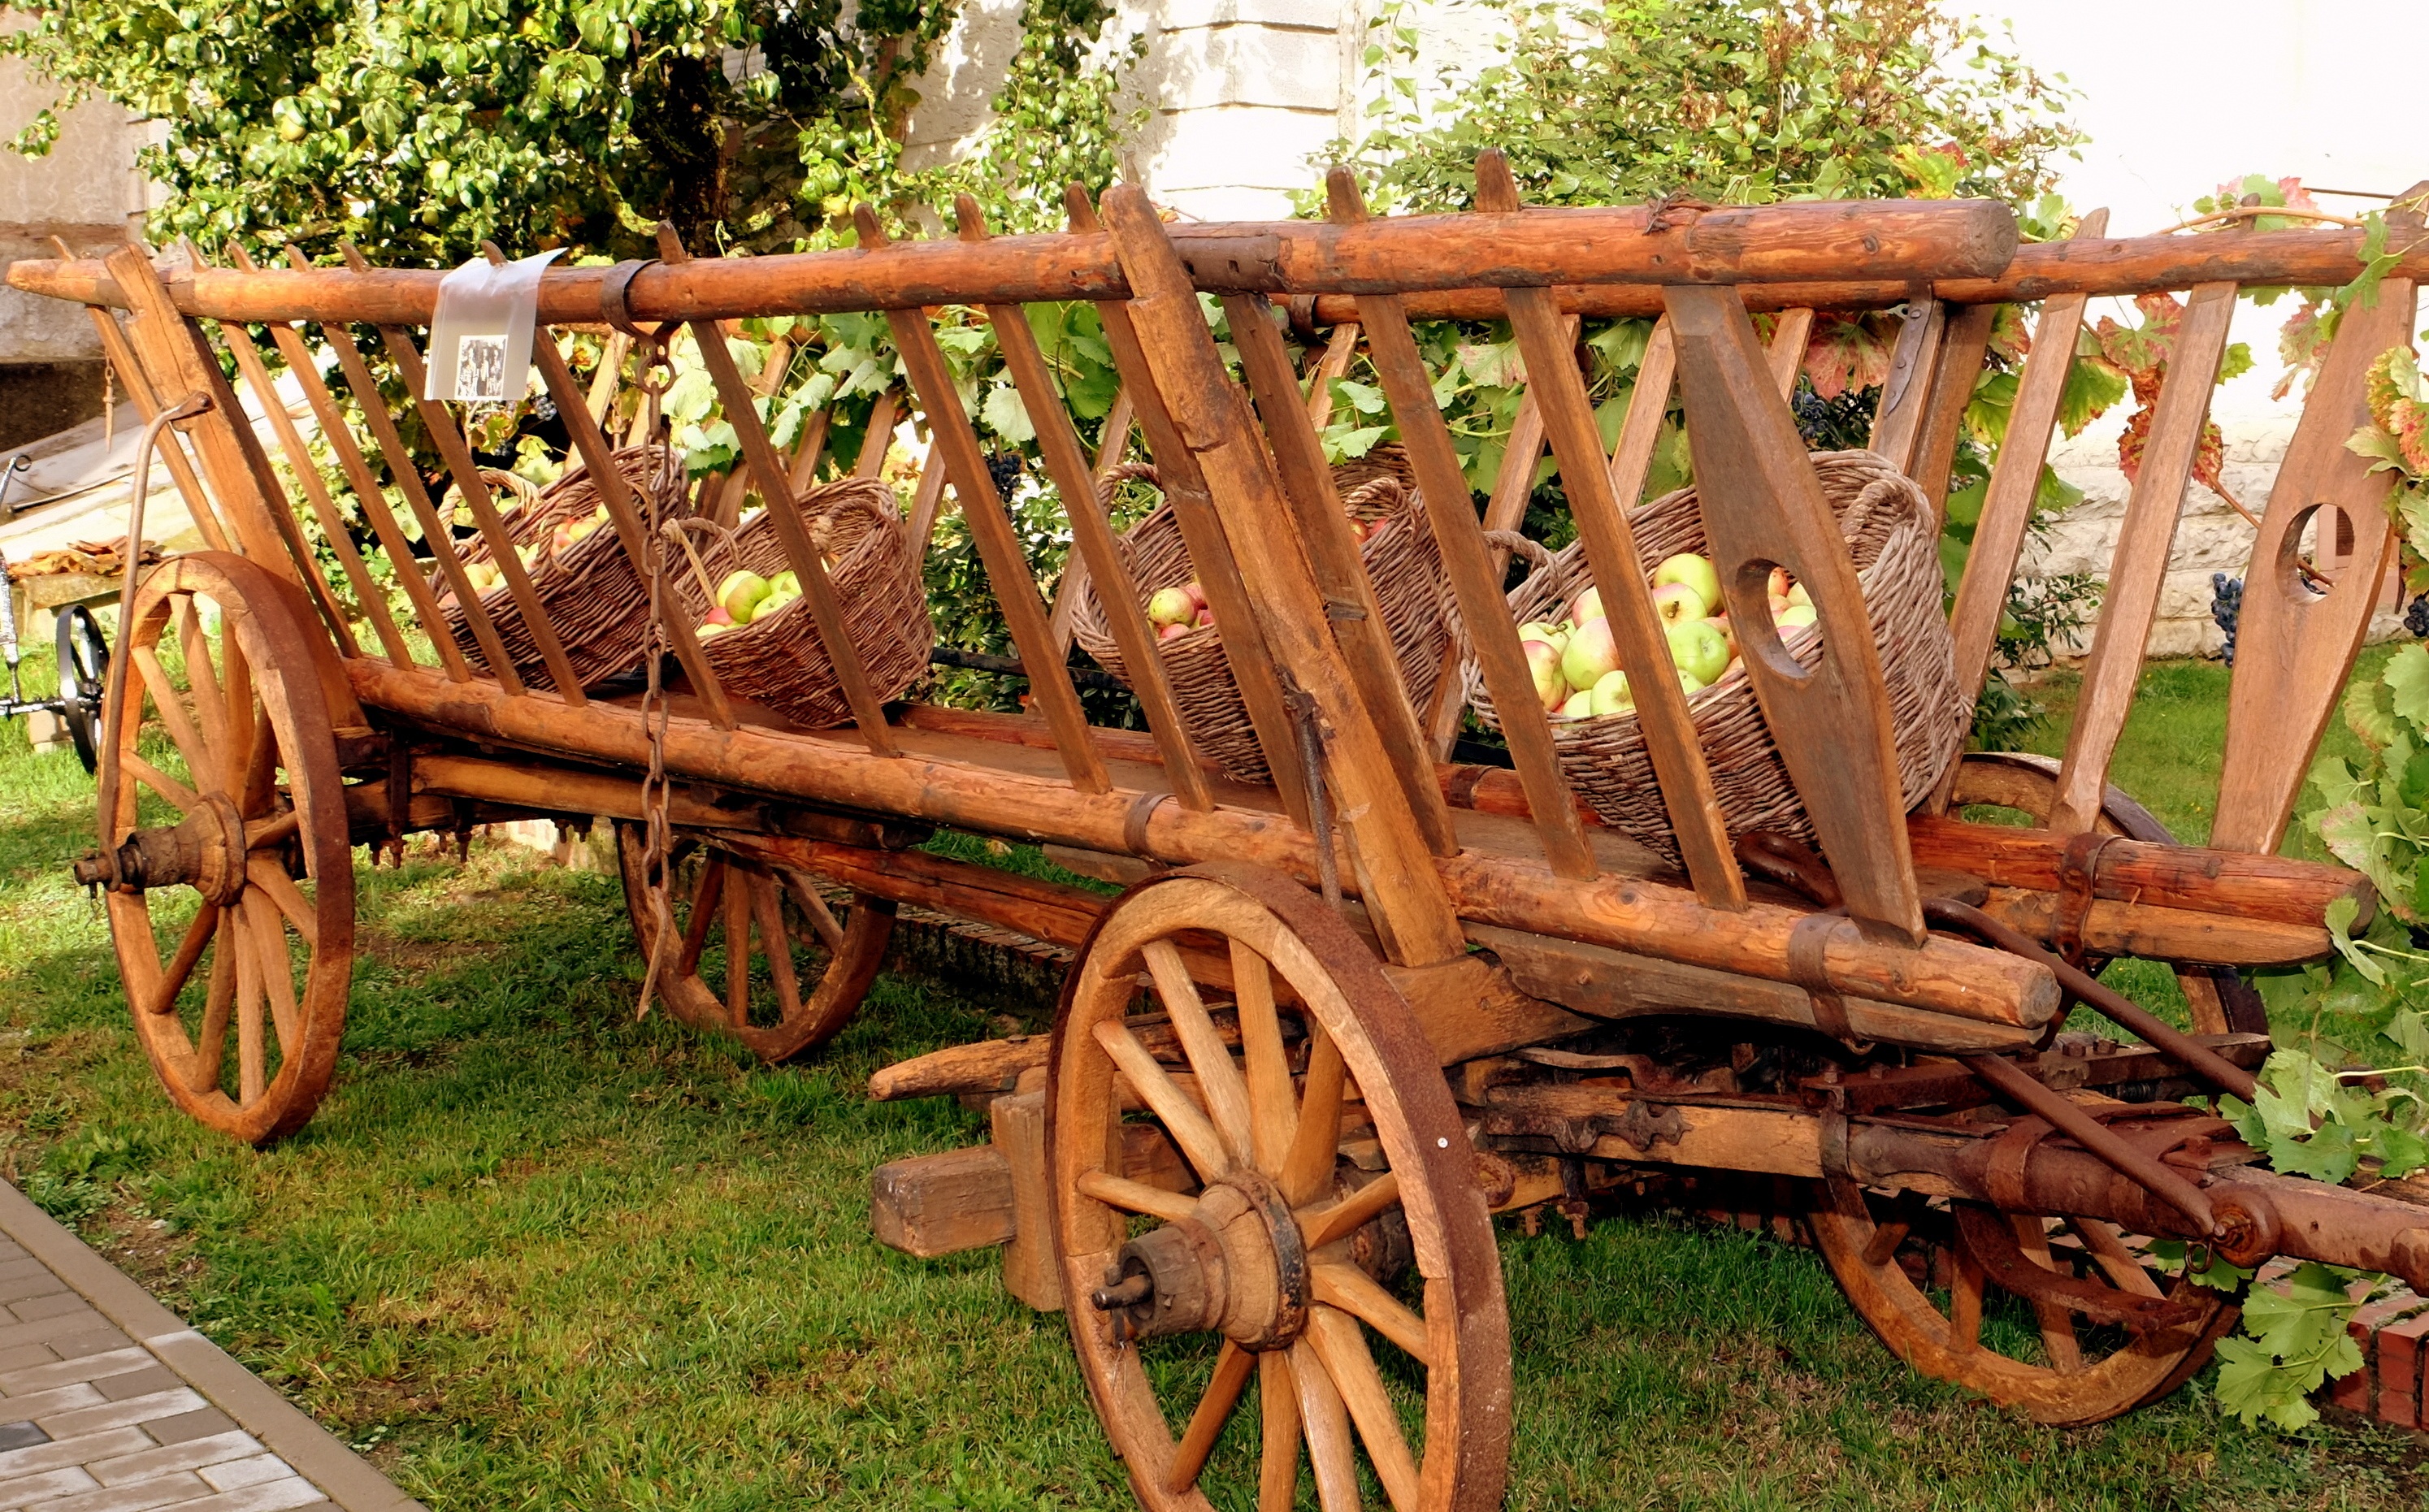
farm, cart, harvest, vehicle, agriculture, carriage, agriculture museum, land vehicle